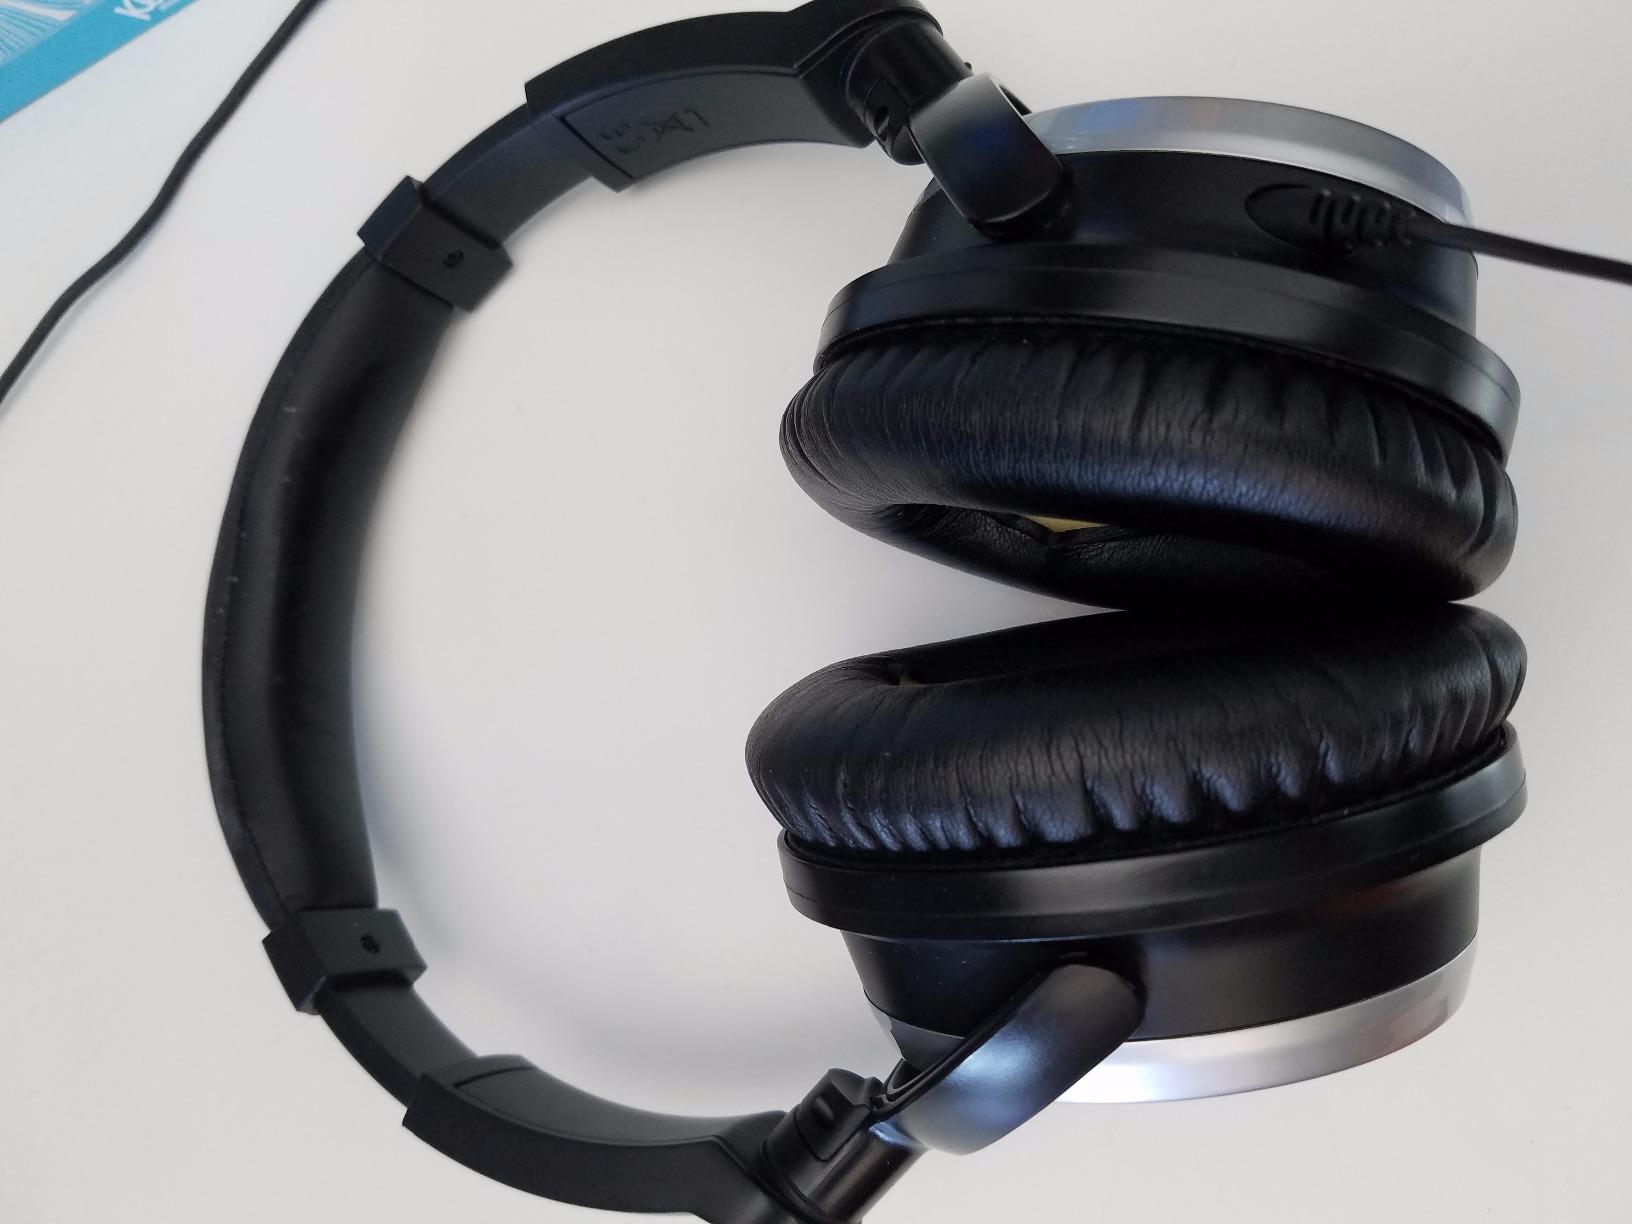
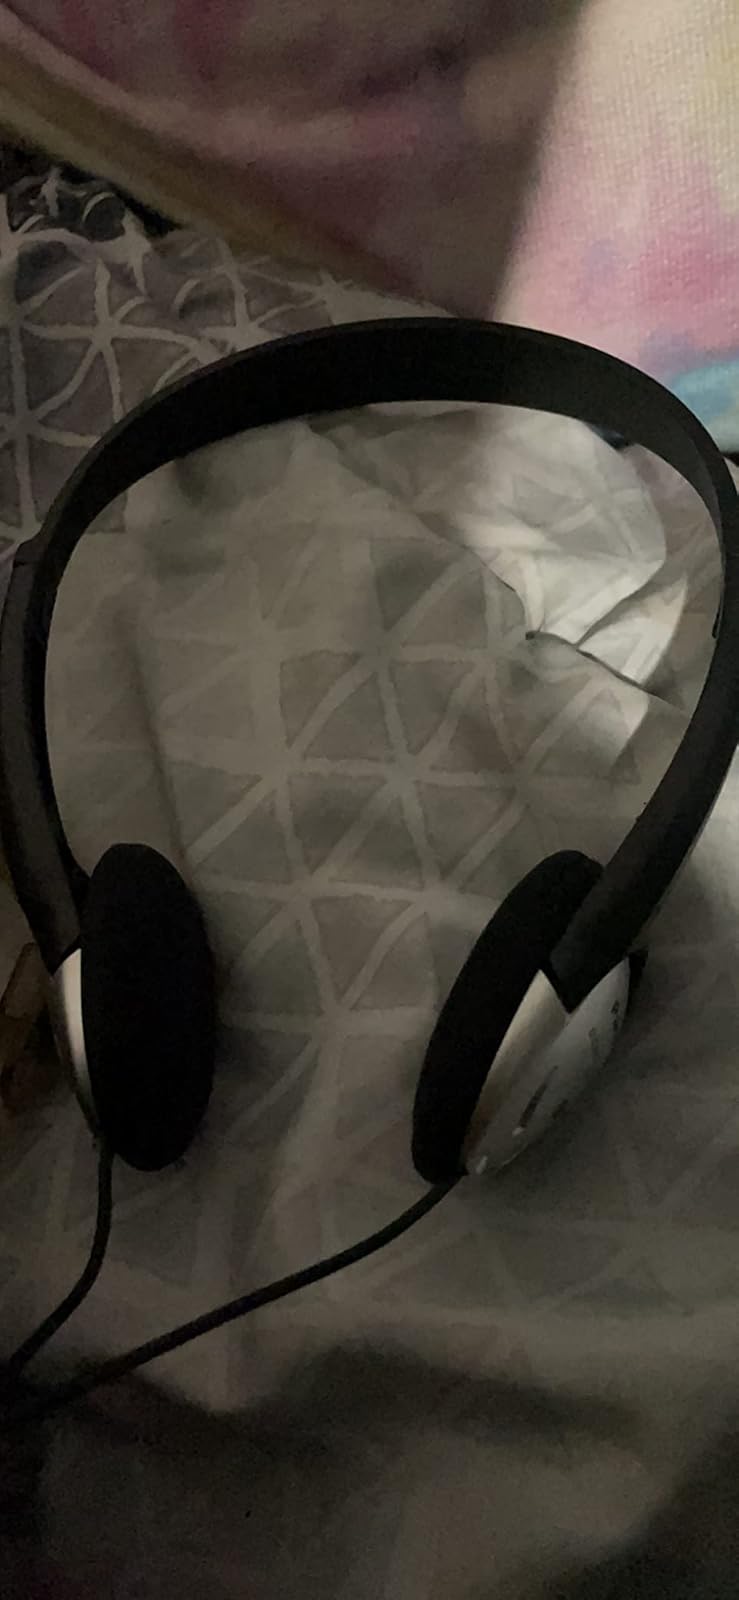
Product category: headphones
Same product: no